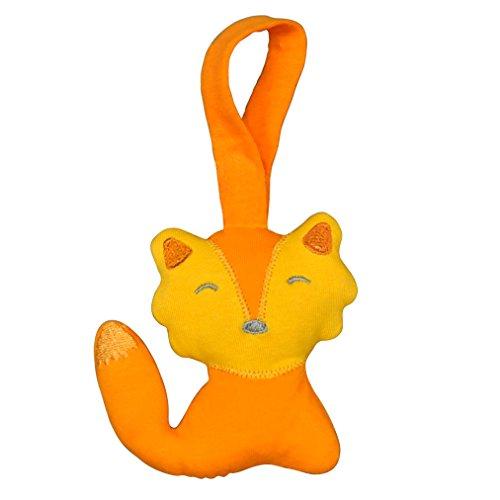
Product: green sprouts Adventure Friends made from Organic Cotton (2 pack) | Encourages whole learning the healthy & natural way | Attachable strap for strollers, car seats & cribs, Playful crinkle sound
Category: Toys & Games | Stuffed Animals & Plush Toys
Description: attachable strap for strollers, car seats, cribs, and more.
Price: $8.99
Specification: ProductDimensions:3.5x1x4.5inches|ItemWeight:1.6ounces|ShippingWeight:1.6ounces(Viewshippingratesandpolicies)|DomesticShipping:ItemcanbeshippedwithinU.S.|InternationalShipping:ThisitemcanbeshippedtoselectcountriesoutsideoftheU.S.LearnMore|ASIN:B018SAJ9AA|Itemmodelnumber:203090-909-33|Manufacturerrecommendedage:3months-4years